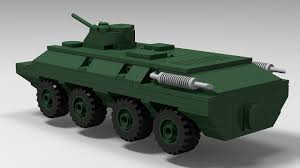
Label: BTR-60